Louise Juta

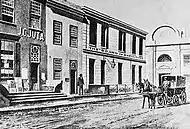
J. C. Juta, bookseller, Cape Town, circa 1860

Louise Marx was the sixth child of Heinrich Marx, a lawyer, and Henriette Pressburg, of Trier in the Prussian Rhineland. Growing up, her elder brother Karl was clearly the dominant child in the family. Louise's niece Eleanor Marx later recorded that Karl was “‘a unique and unrivaled storyteller. I have heard my aunts say that as a little boy he was a terrible tyrant to his sisters, whom he would ‘drive’ down the Markusberg at Trier full speed as his horses and, worse, would insist on their eating the ‘cakes’ he made with dirty dough and dirtier hands. But they stood the ‘driving’ and ate the ‘cakes’ without a murmur for the sake of the stories Karl would tell them as a reward for their virtue.”